Michael Jenkins (diplomat)

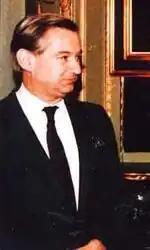
Michael Jenkins (1991)

Born in Cambridge and son of the Byzantine scholar, Romilly Jenkins, he was trained as a Russian interpreter during his National Service. He subsequently studied languages and history as an Exhibitioner at King's College, Cambridge (1956–59), from where he graduated and joined the Diplomatic Service in 1959. Following senior postings in Europe, including ten years at the European Commission, he became Minister at the British Embassy in Washington, and in 1988 Ambassador to the Netherlands. He retired from the Foreign Office in 1993 after which he joined the Board of Kleinwort Benson as an executive director, becoming Vice-Chairman of Dresdner Kleinwort Benson in 1996. For five years he was a non-executive director of Aegon, the Dutch-based insurance company. In 2003 he was appointed President of Boeing UK.